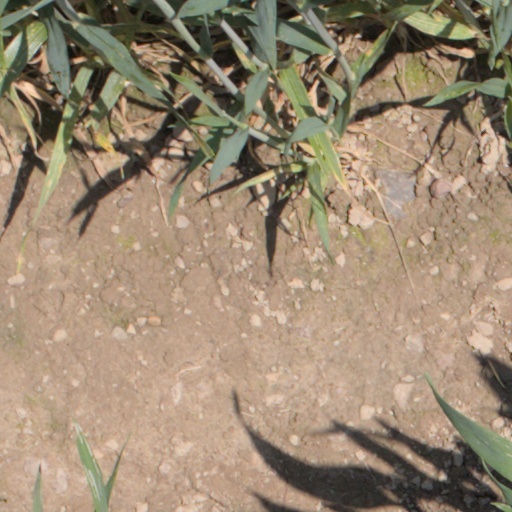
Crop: wheat